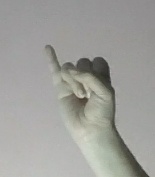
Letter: meem